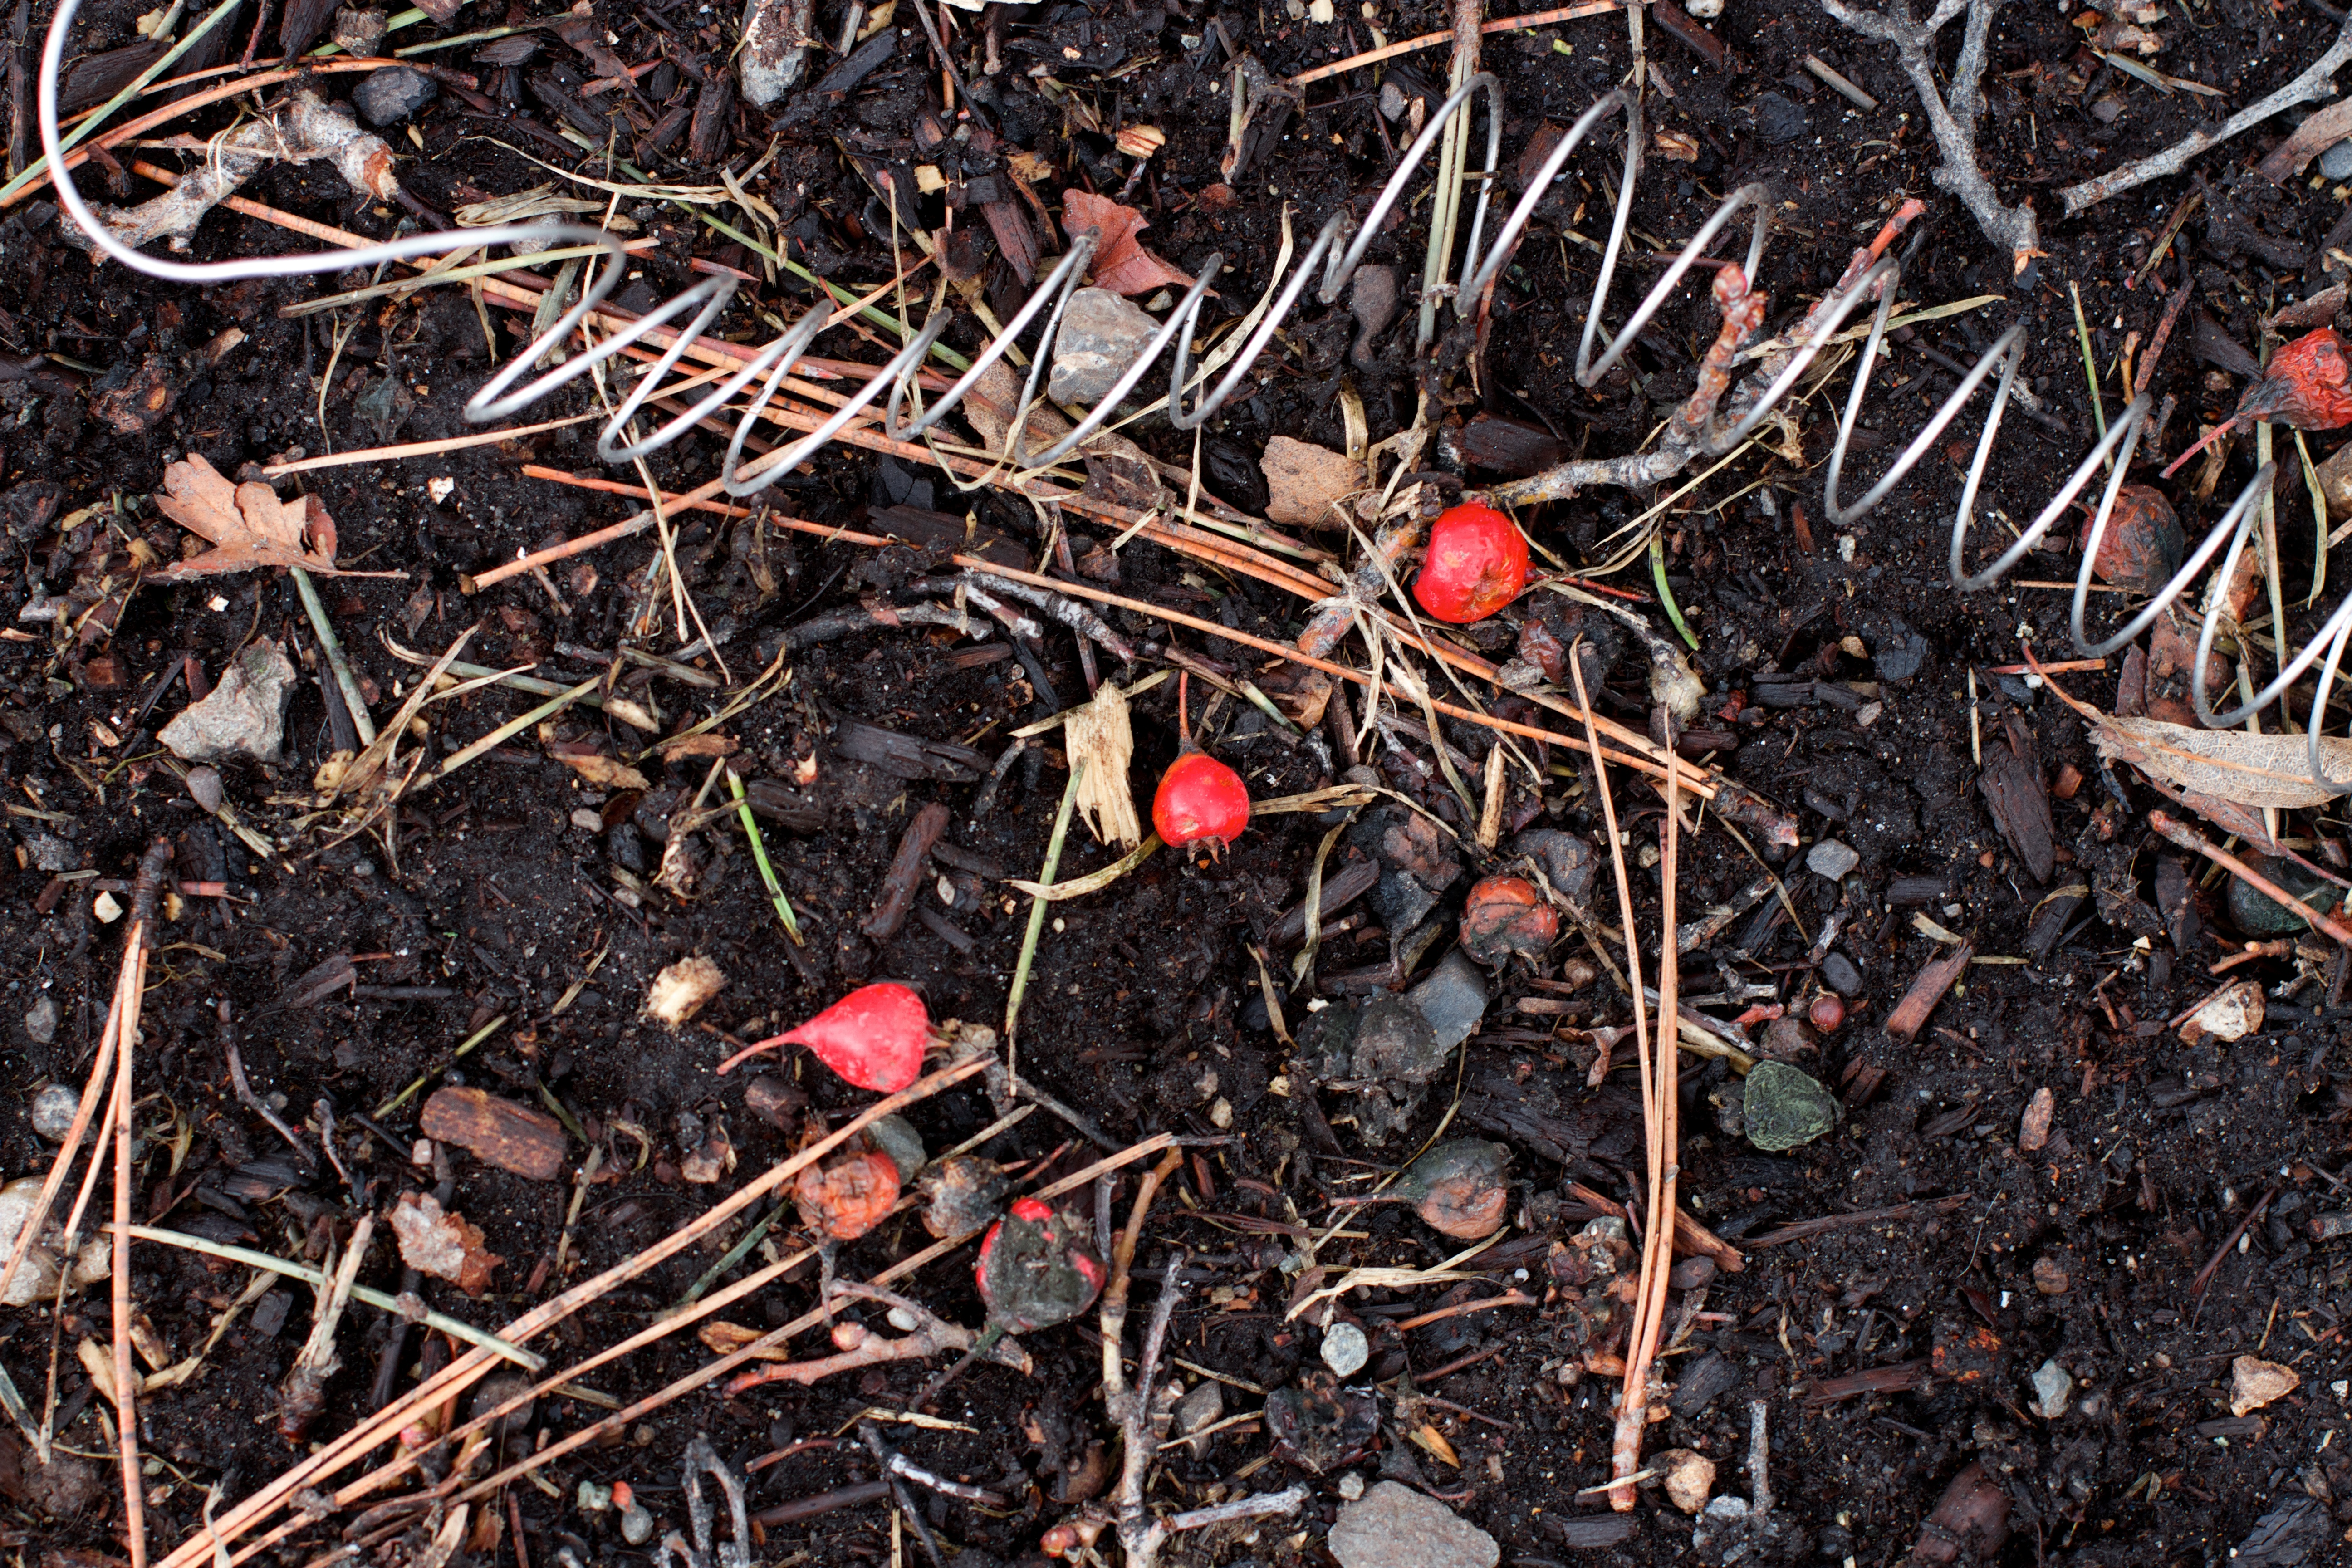
tree, branch, plant, leaf, flower, produce, autumn, soil, flora, shrub